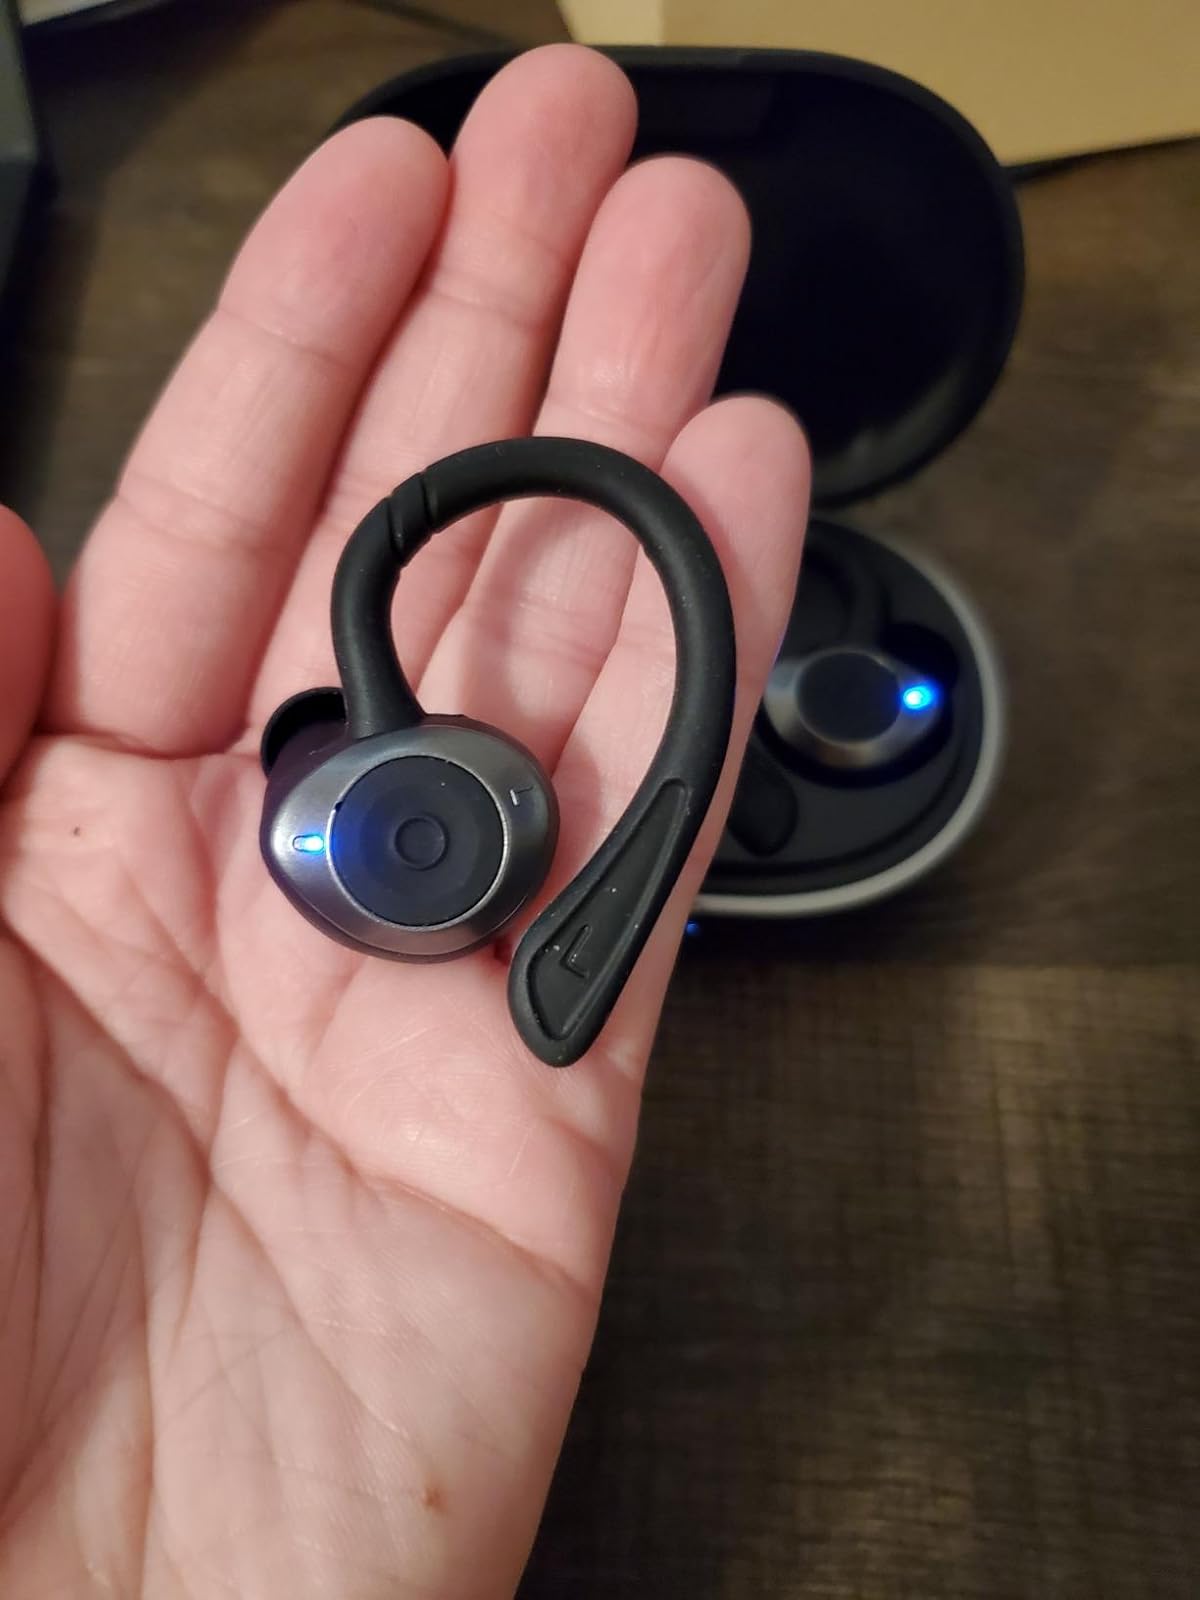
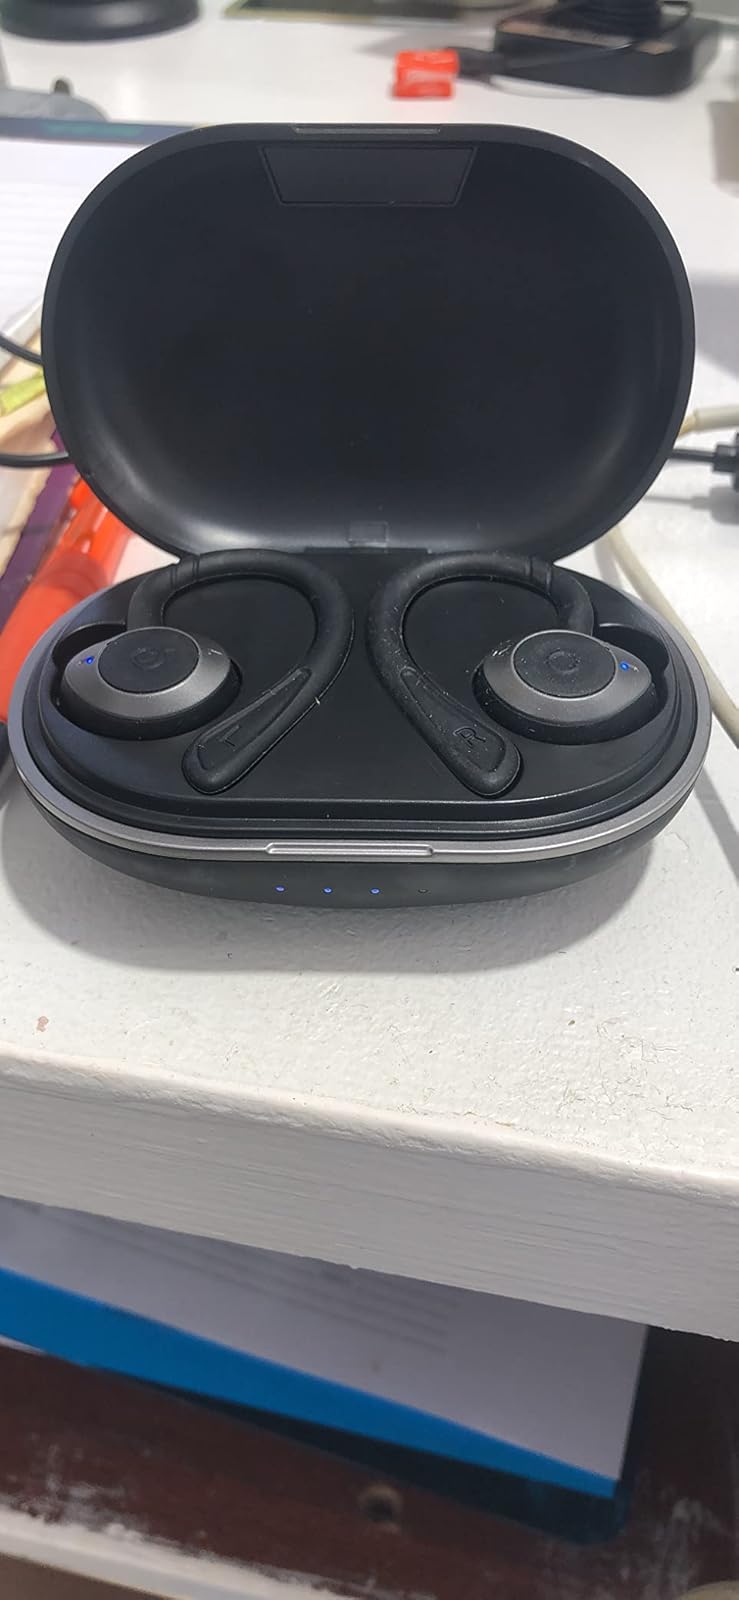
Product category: earbuds
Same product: yes